Racquetball at the 2015 Pan American Games – Men's doubles

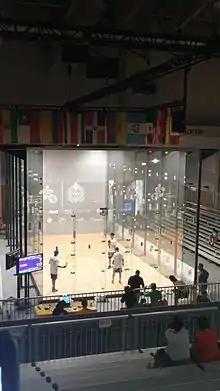
The Direct Energy Centre (Exhibition Centre), Hall C, was the venue for the racquetball competitions

The round robin will be used as a qualification round. Groups was announced at the technical meeting the day before the competition begins.